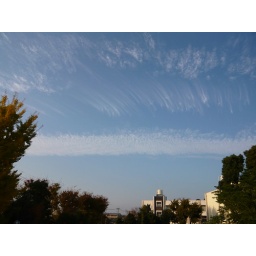
2008-11-26 15:58:37. There were several beautiful kinds of clouds in the autumn blue sky.